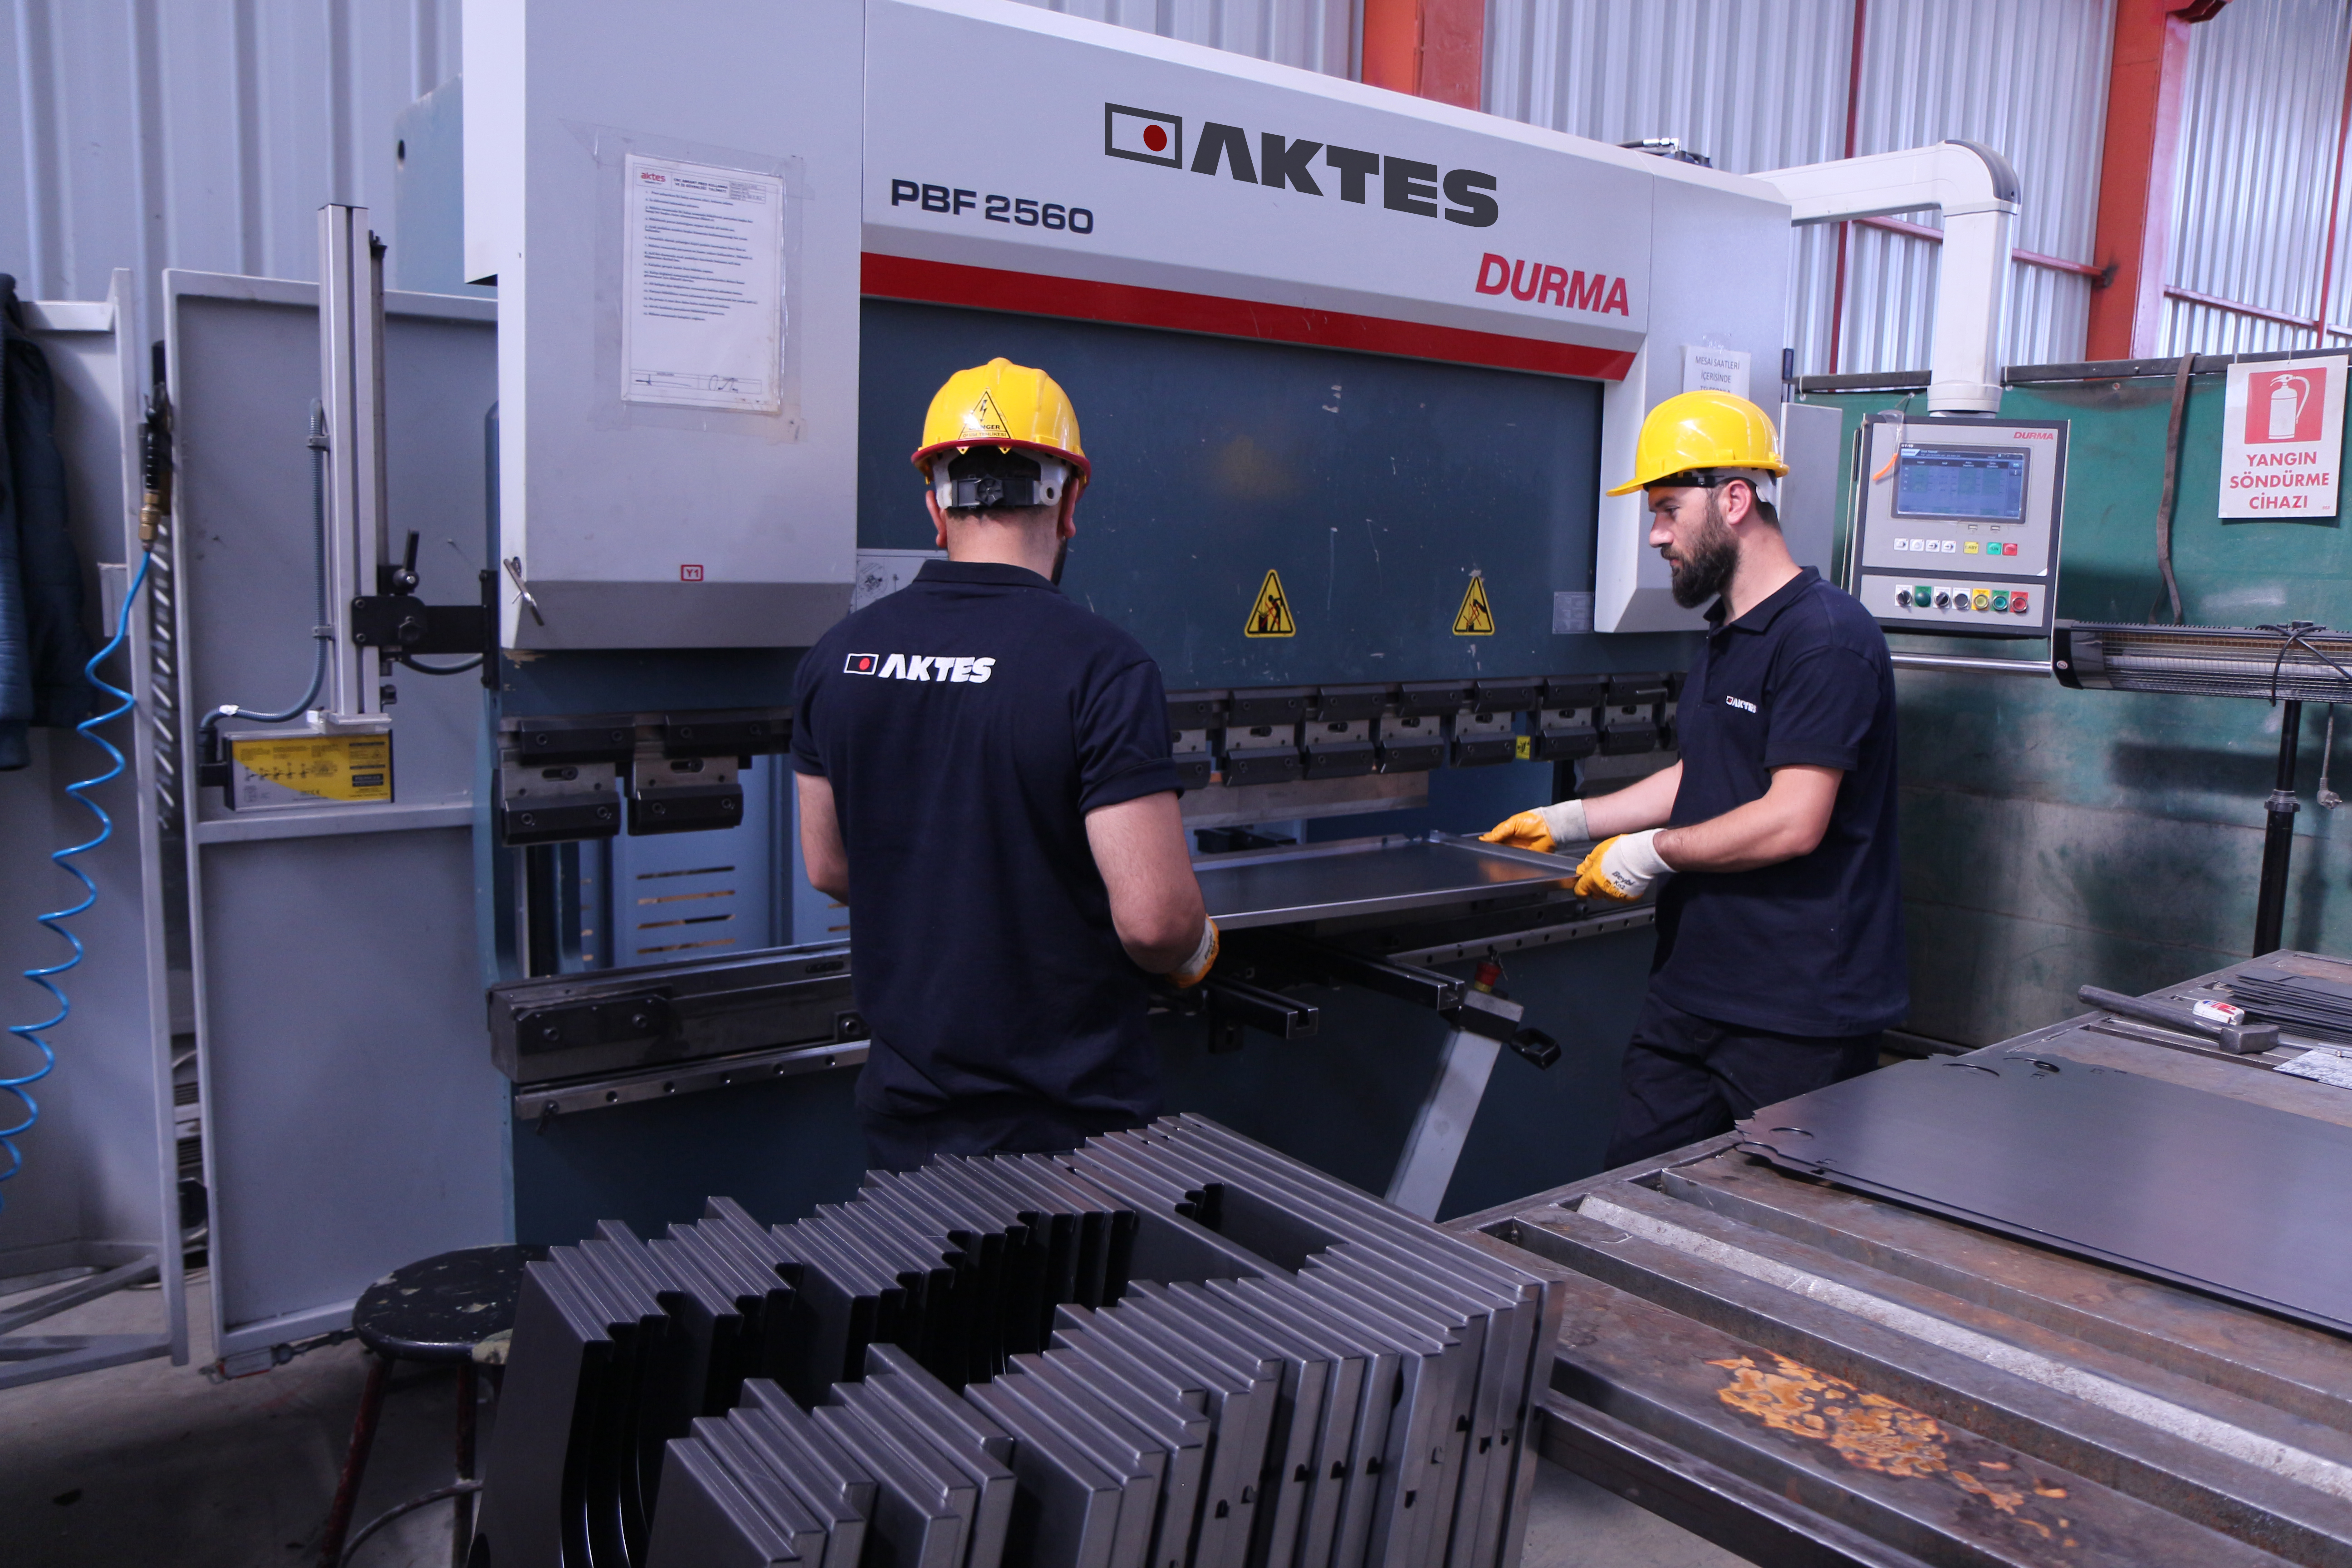
industry, job